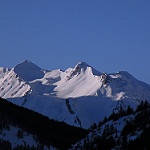
Label: mountain